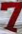
Number: 7